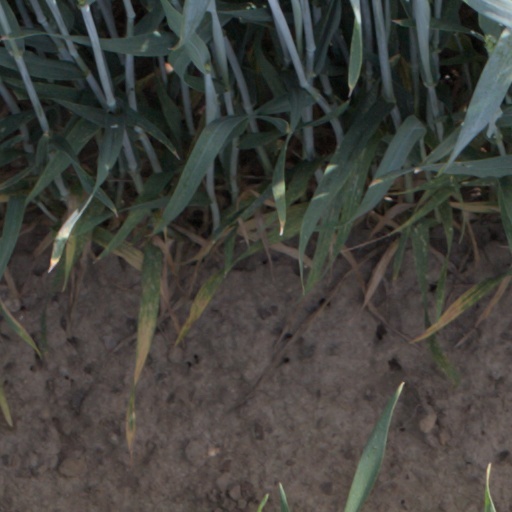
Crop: wheat